Council for the Development of Social Science Research in Africa

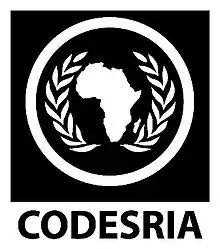

The Council for the Development of Social Science Research in Africa (CODESRIA, French: "Conseil pour le développement de la recherche en sciences sociales en Afrique") is Pan-African research organisation headquartered in Dakar, Senegal. The current President is Isabel Casimiro with Godwin Murunga serving as Executive Secretary.